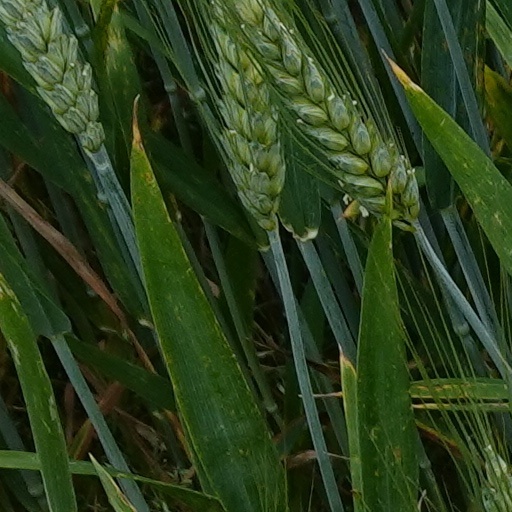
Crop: wheat